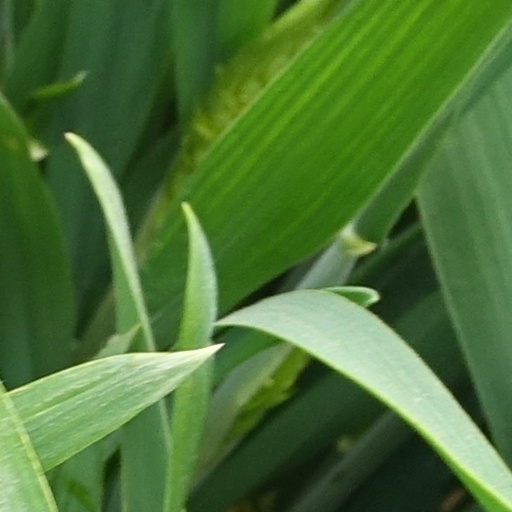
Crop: wheat